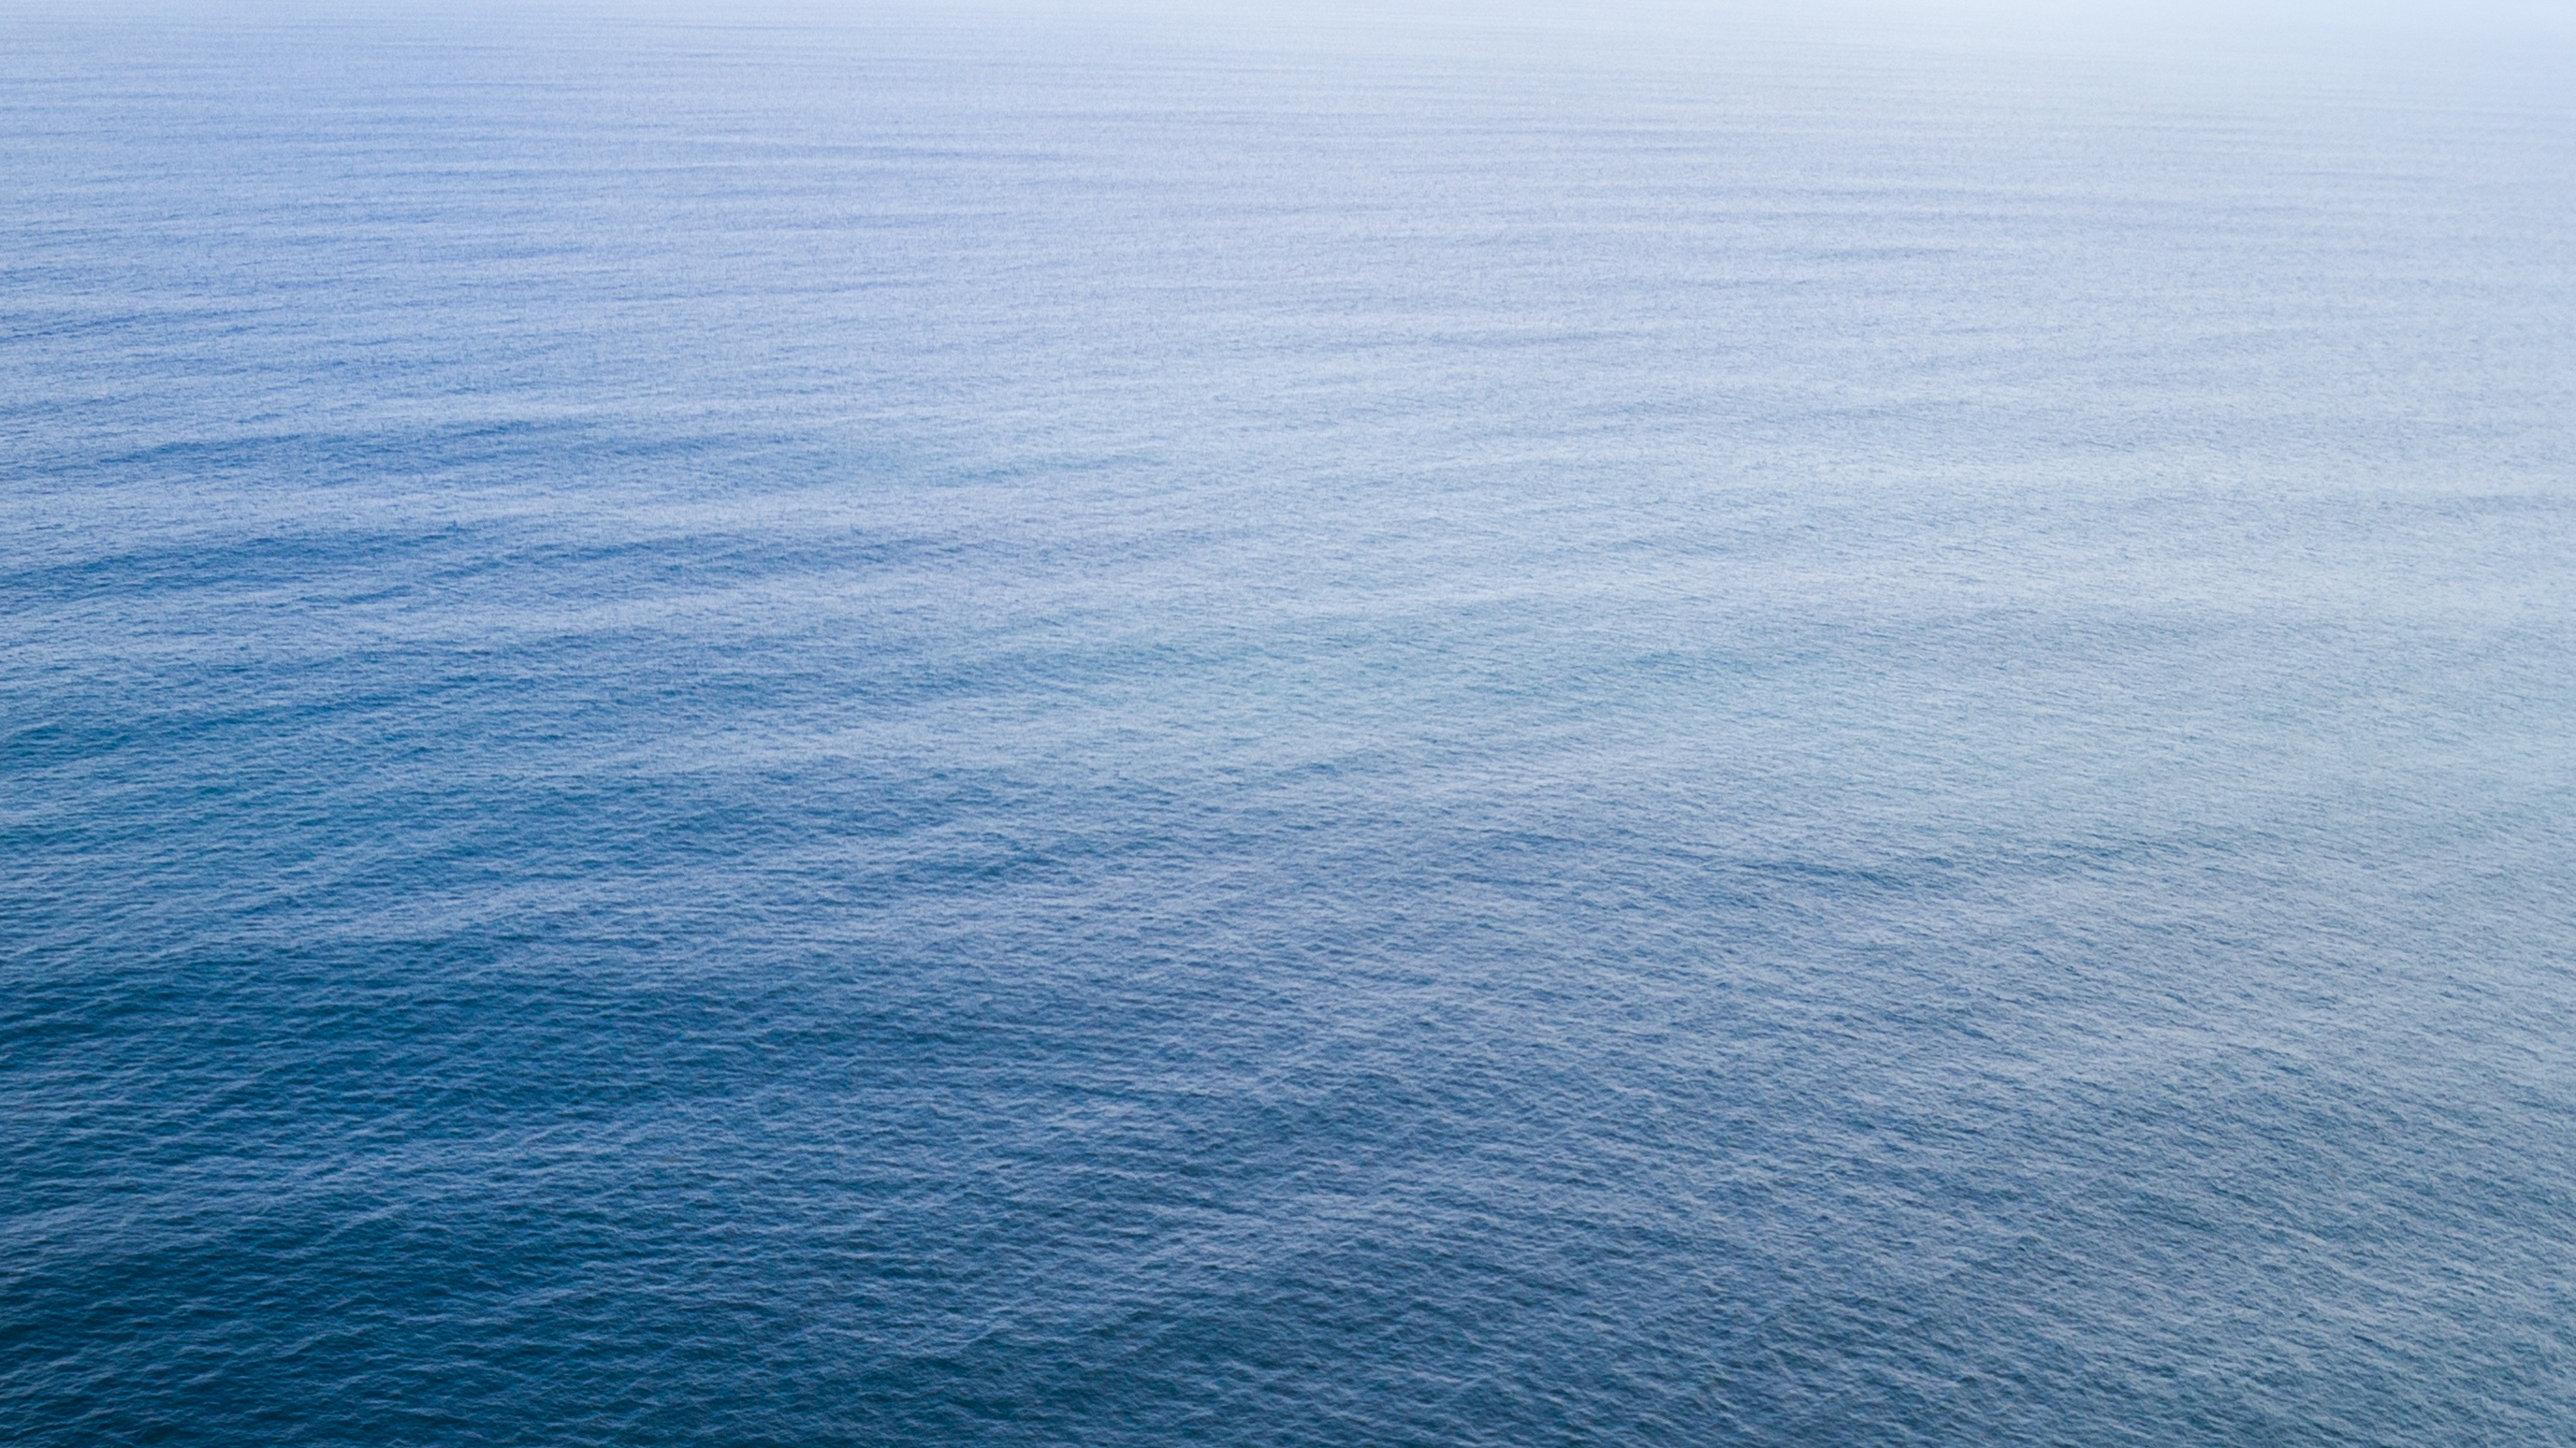
sea, coast, ocean, horizon, cloud, shore, wave, blue, body of water, arctic ocean, atmospheric phenomenon, wind wave